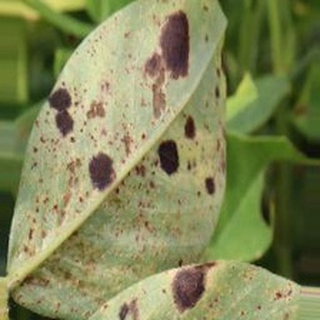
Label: groundnut_rust